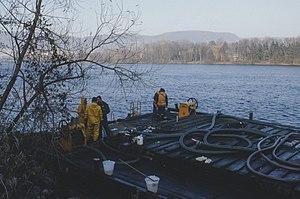
La catastrophe de la Schweizerhalle s'est déclarée le 1ᵉʳ novembre 1986 dans la zone industrielle « Schweizerhalle » près de Bâle, en Suisse, lorsqu'un entrepôt de l'ancien groupe chimique Sandoz a pris feu. Les pompiers tentent de limiter le sinistre avec plus de 15 000 m³ d'eau, un volume qui dépasse largement les 50 m³ du bassin de rétention. L'excédent, un mélange rougeâtre d'eau, de pesticides, de dérivés du mercure ainsi que d'esters phosphoriques, se déverse dans le Rhin, menant à une catastrophe écologique, l'Allemagne, la France et les Pays-Bas sont touchés. La pêche est interdite pendant six mois dans les zones contaminées.